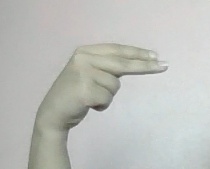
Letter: ain